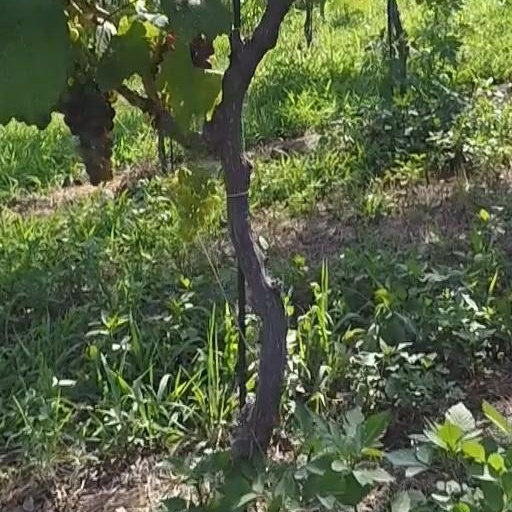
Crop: grape